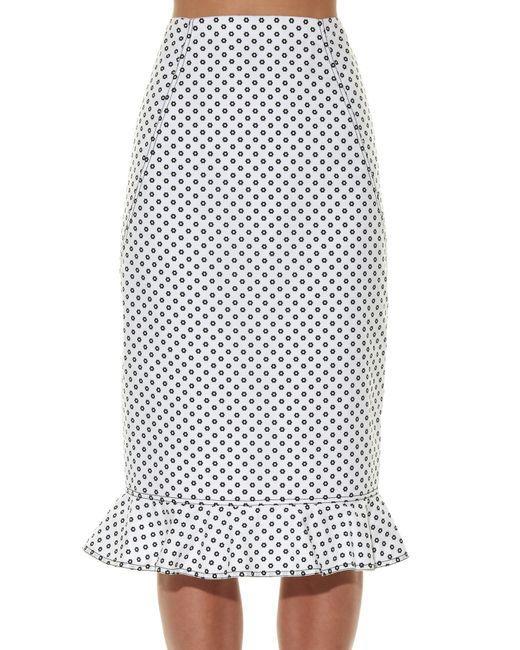
Bedruckter Slim Fit Rock für Damen